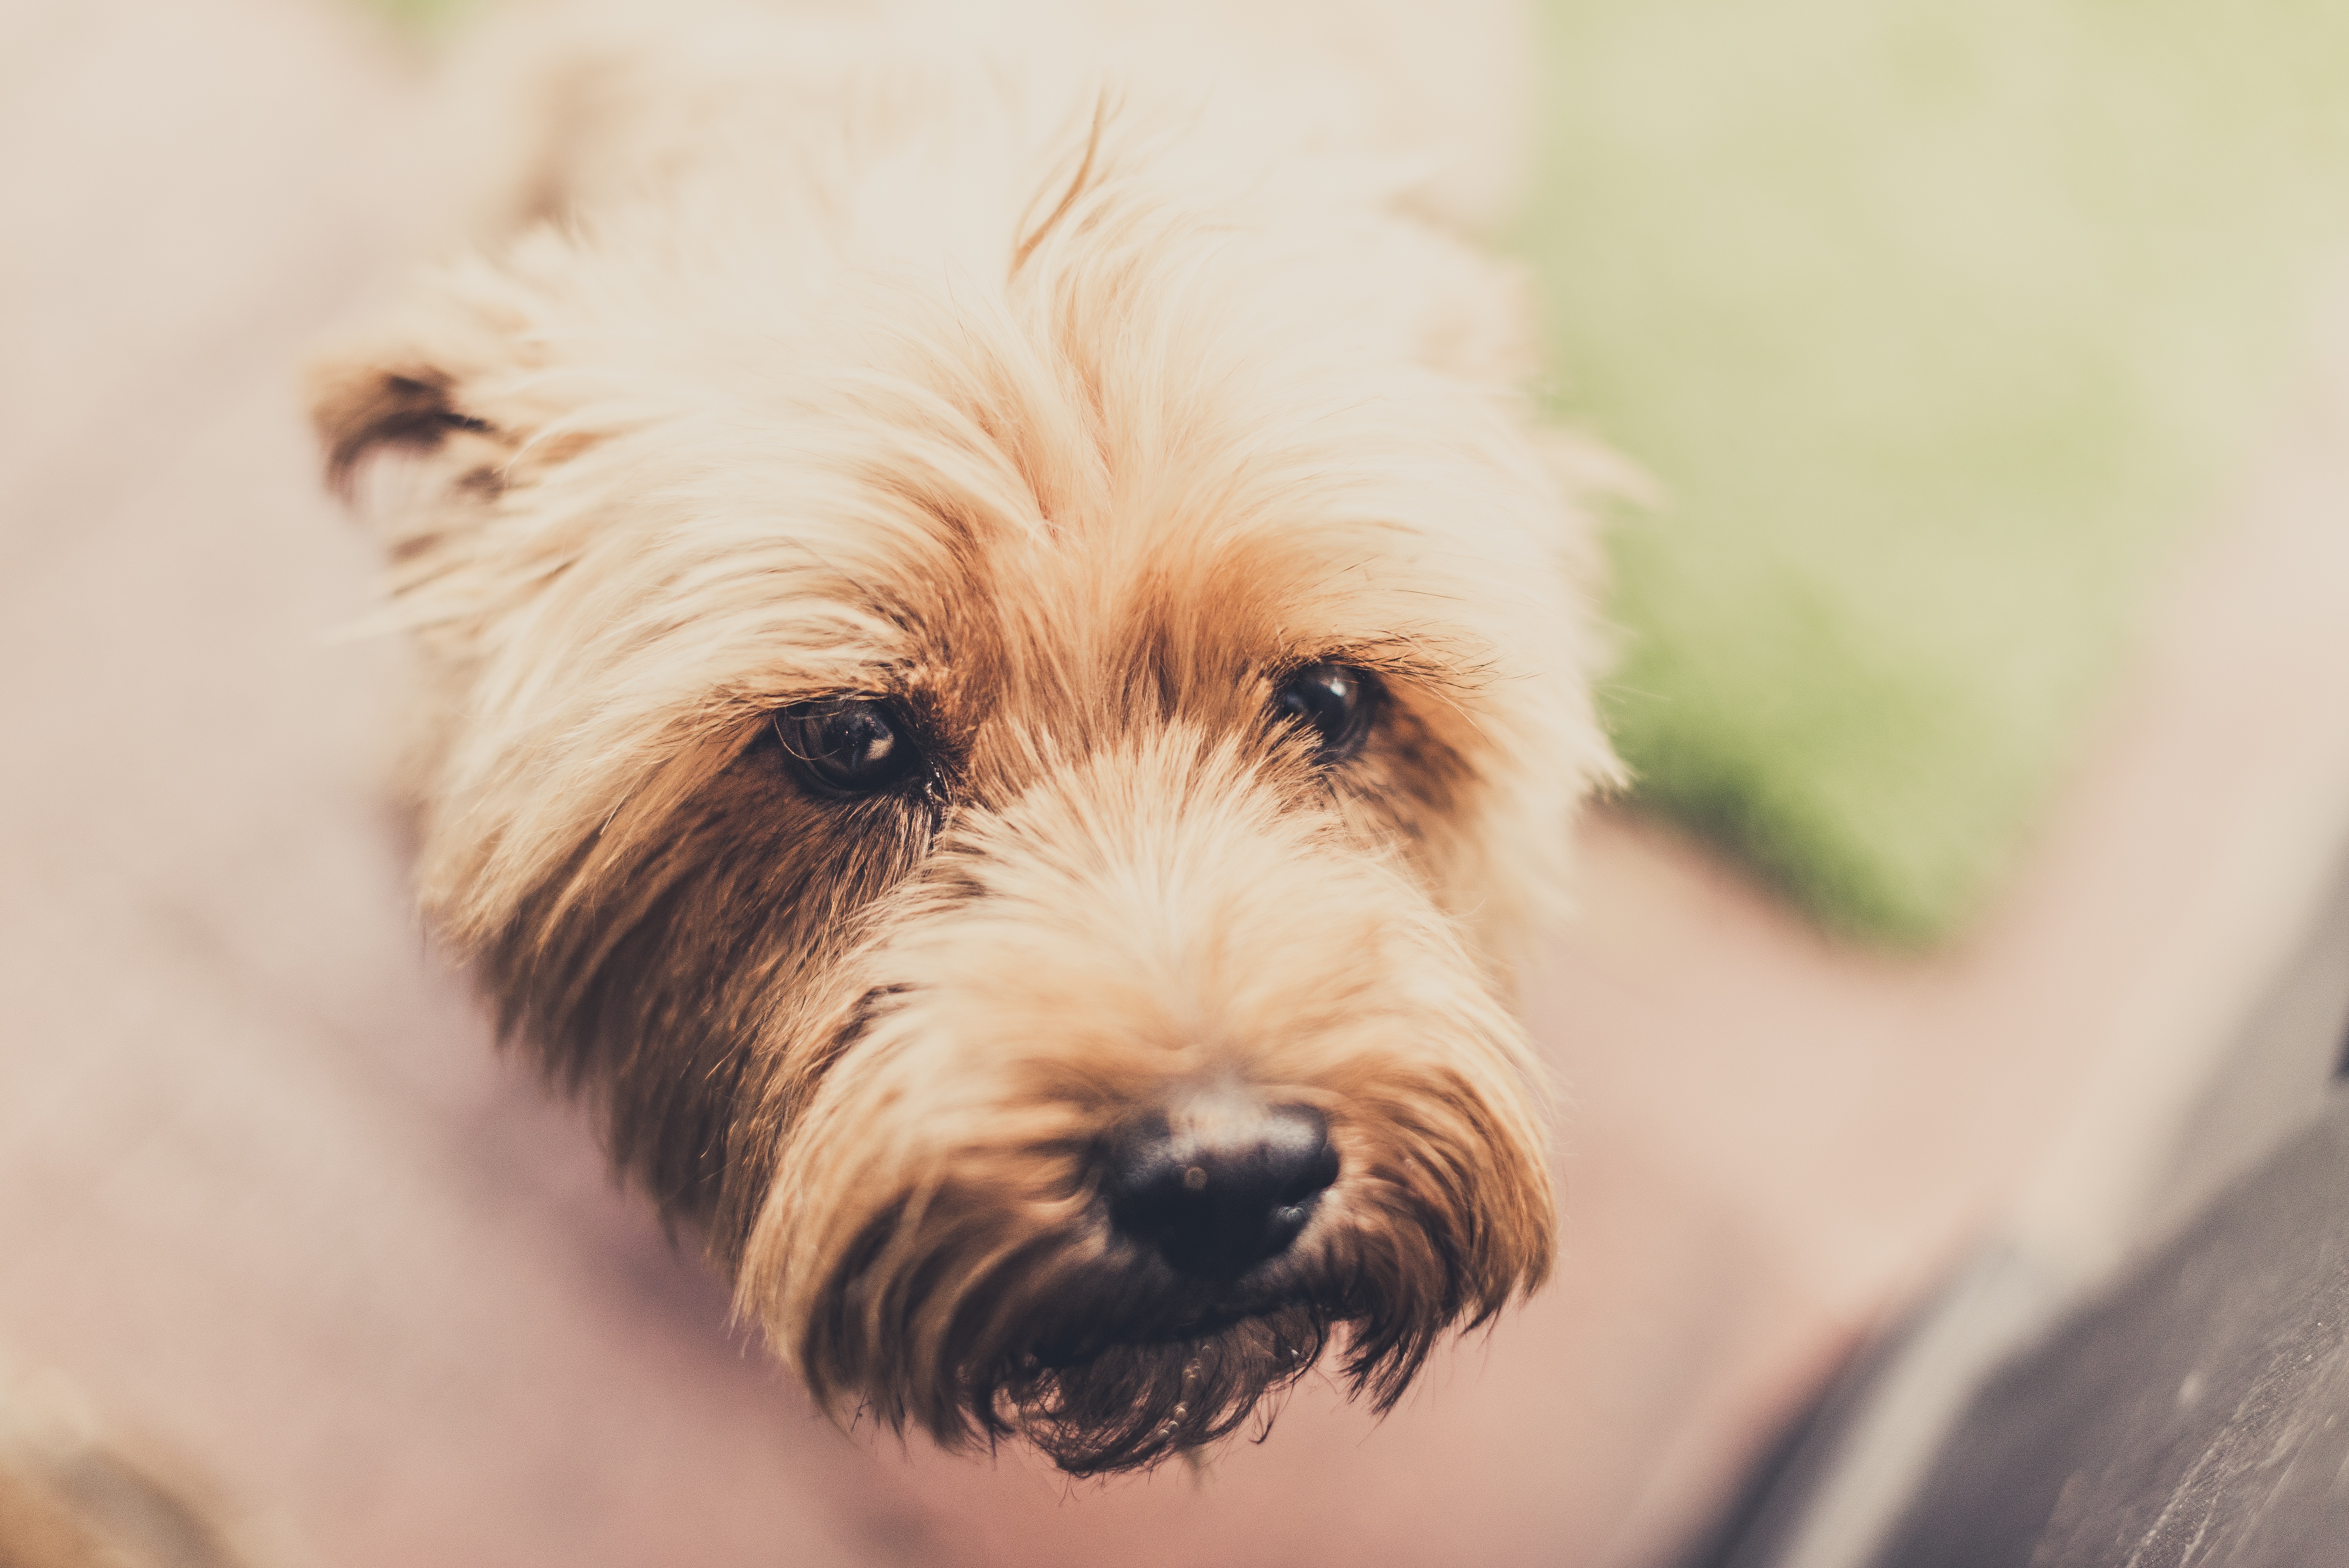
retro, puppy, dog, animal, cute, looking, pet, portrait, brown, mammal, close up, face, head, vertebrate, dog breed, terrier, irish soft coated wheaten terrier, cairn terrier, dog like mammal, west highland white terrier, schnoodle, glen of imaal terrier, dog crossbreeds, norfolk terrier